Mladen Stojanović

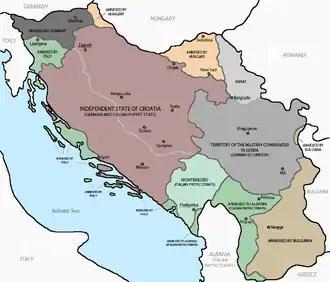
Partition of the Kingdom of Yugoslavia by the Axis powers

Young Bosnia's activists regarded literature as indispensable to revolution, and most of them wrote poems, short stories, or critiques. Stojanović wrote poems, and read the works of Petar Kočić, Aleksa Šantić, Vladislav Petković Dis, Sima Pandurović, Milan Rakić, and later the works of Russian authors. In his final years at the gymnasium, he read Plato, Aristotle, Rousseau, Bakunin, Nietzsche, Jaurès, Le Bon, Ibsen, and Marinetti. National Unity held meetings at which its members presented lectures and discussed current issues concerning the Serbian people of Bosnia-Herzegovina. All members of the association were Serbs. Generally, Stojanović's lectures were about educating people on practical issues of health and the economy. During the summer break of 1911, Stojanović travelled across Bosanska Krajina lecturing in villages. One of the aims of Young Bosnia was to eliminate the backwardness of their country.